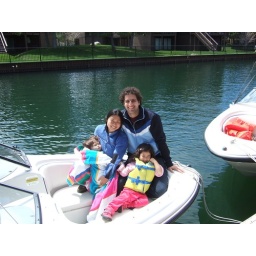
anthony fotenos saori fotenos naomi fotenos noah fotenos pose at south lake tahoe keys boat by other filed underwhat